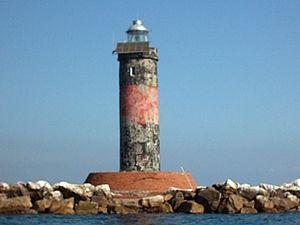
Le phare du banc de Vada est un phare actif situé sur le banc de sable de Vada, au large de Rosignano Marittimo, dans la région de Toscane en Italie. Il est géré par la Marina Militare.